Souls of Totality

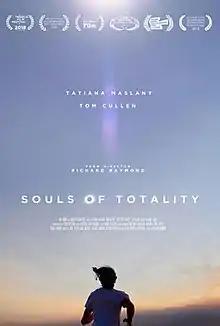

Souls of Totality is a 2018 British-American short film directed by Richard Raymond and starring Tatiana Maslany and Tom Cullen.